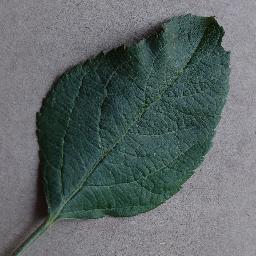
Label: Apple___healthy